Airing

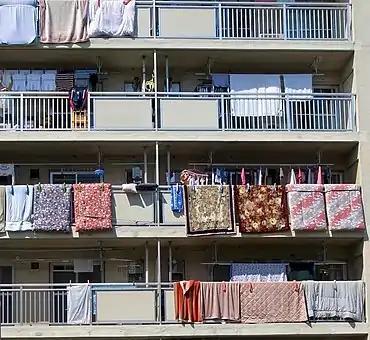
Airing futons (of both the quilt and mattress variety) in Japan. Note specialized railing clips

Airing is the practice of hanging or laying out articles and exposing them to air, and sometimes heat and light.